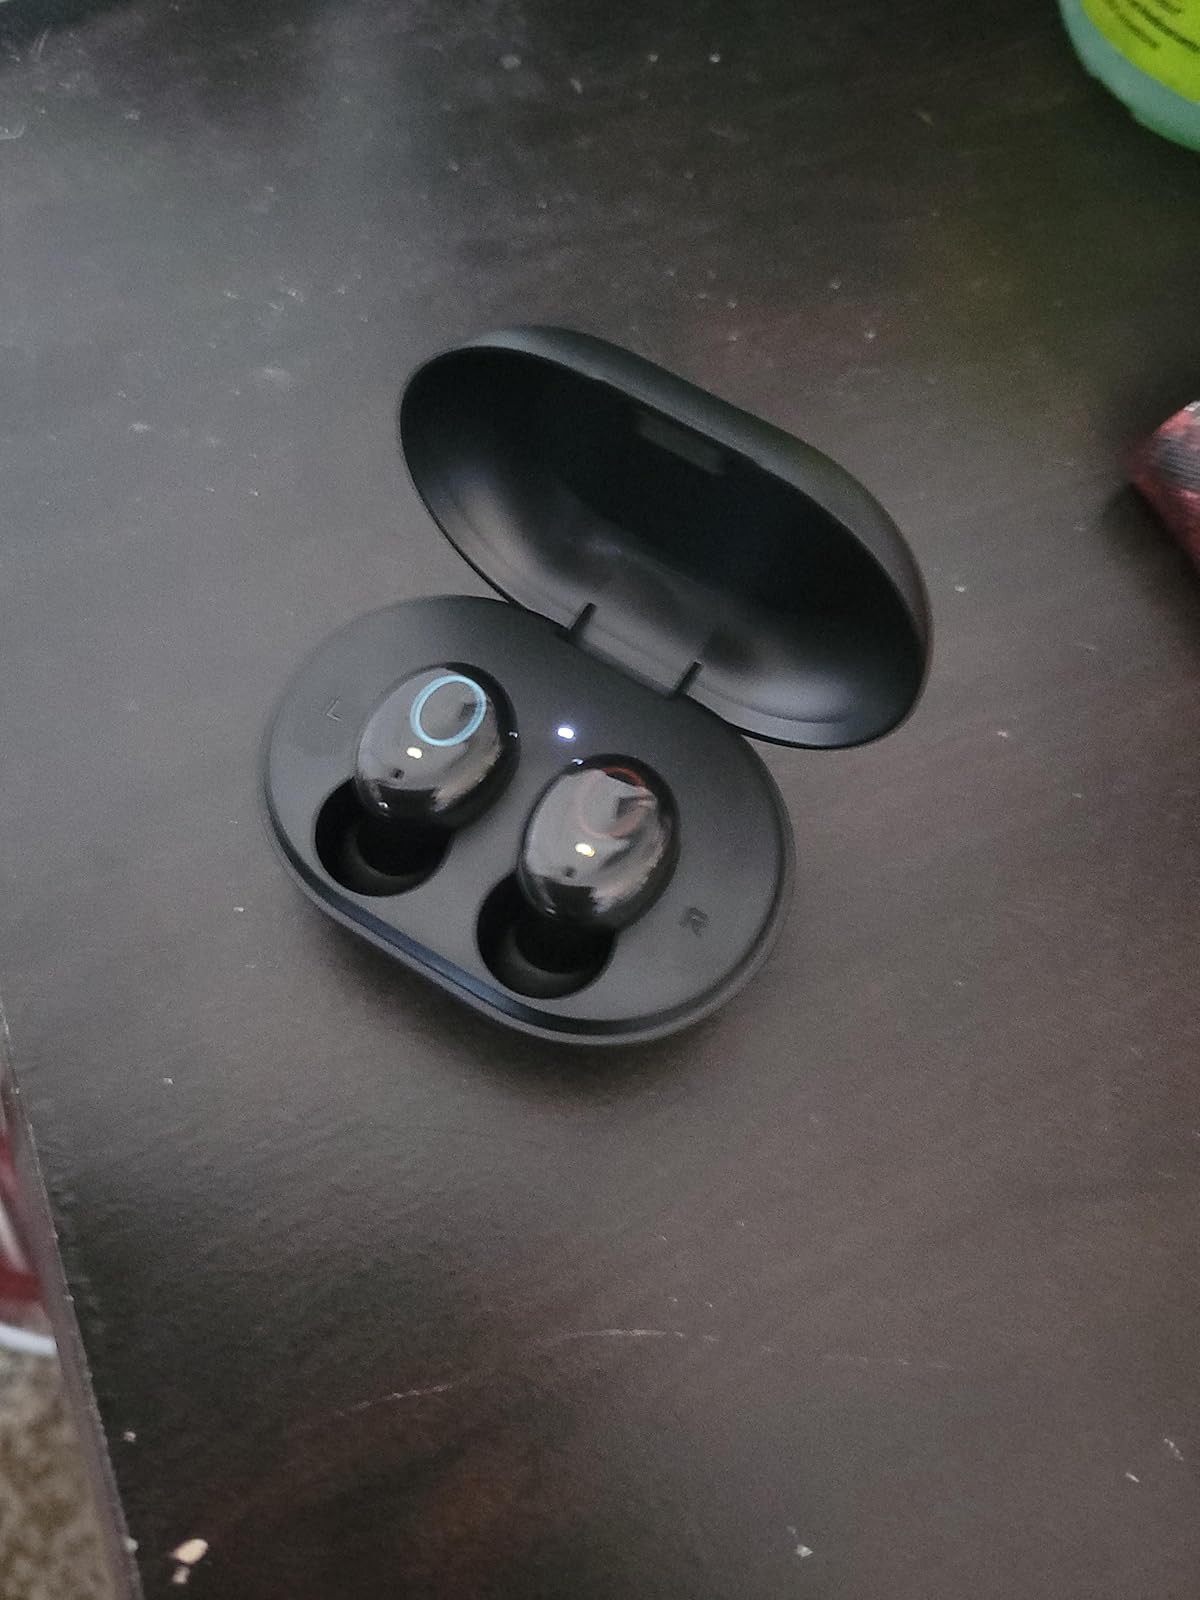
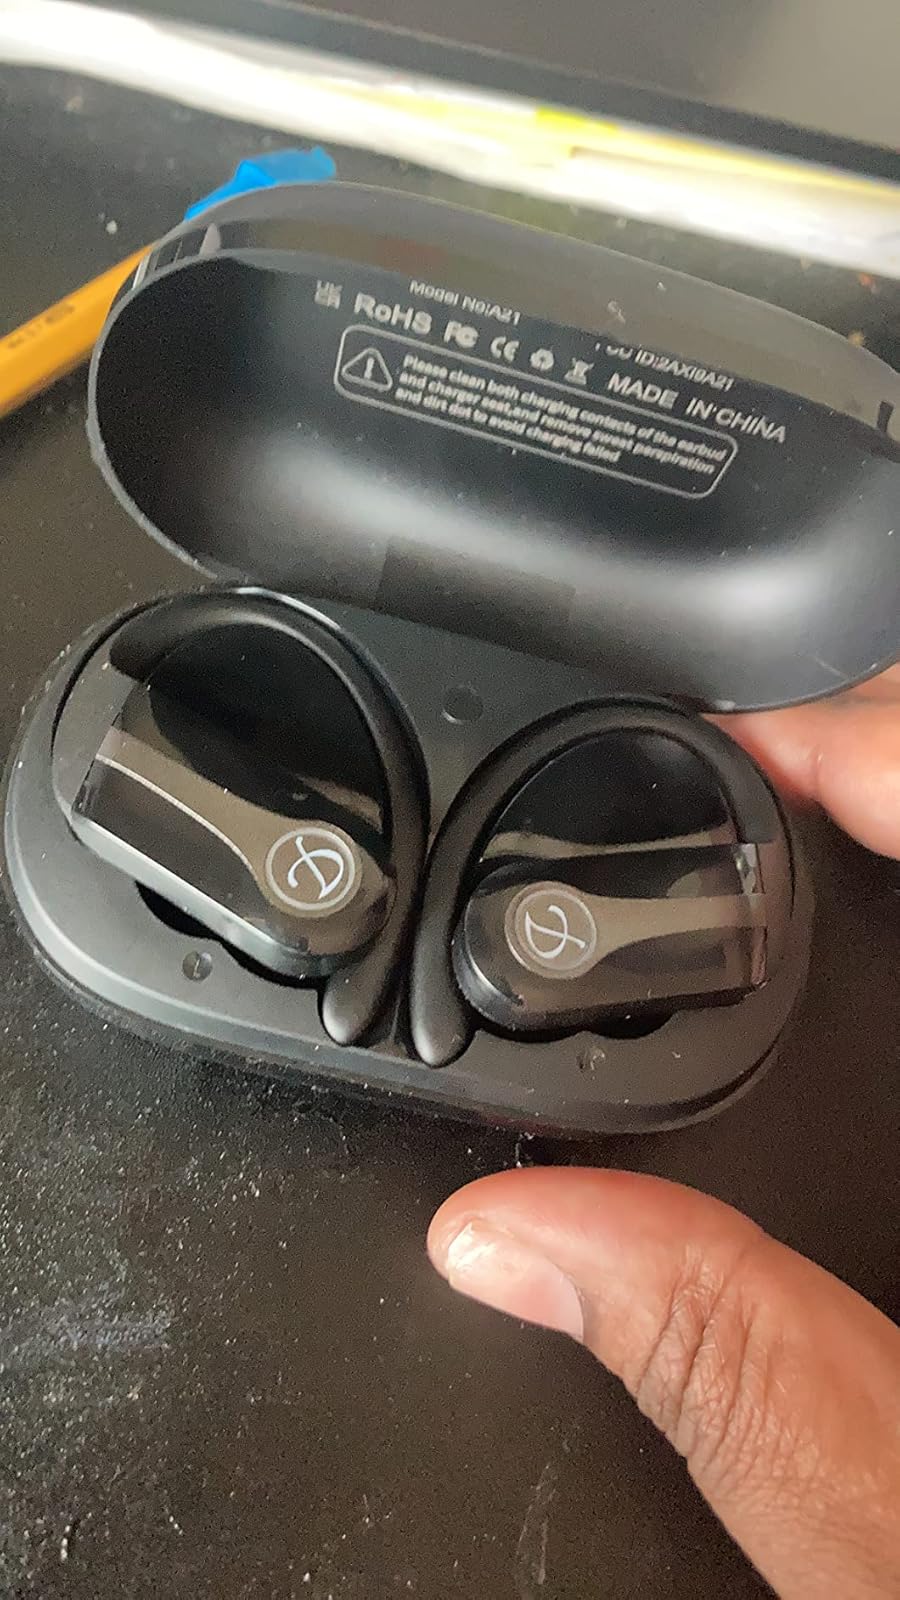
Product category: earbuds
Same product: no